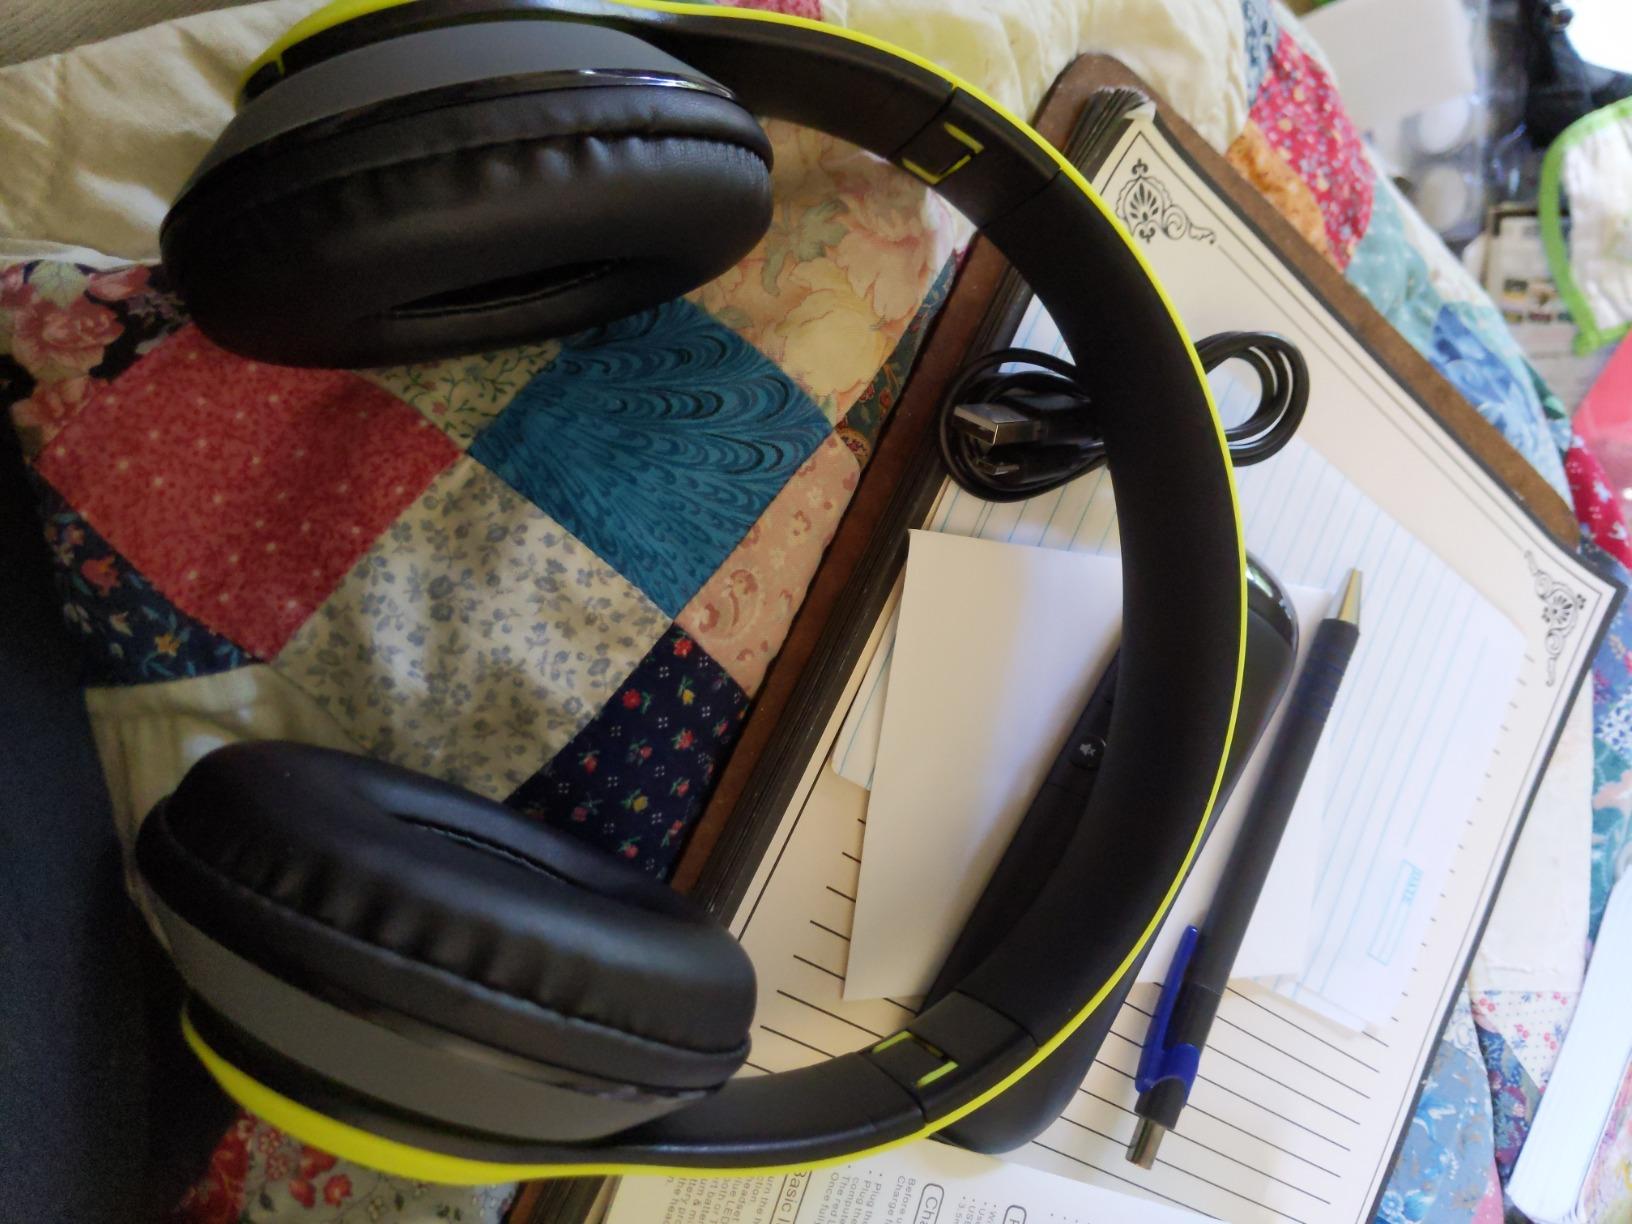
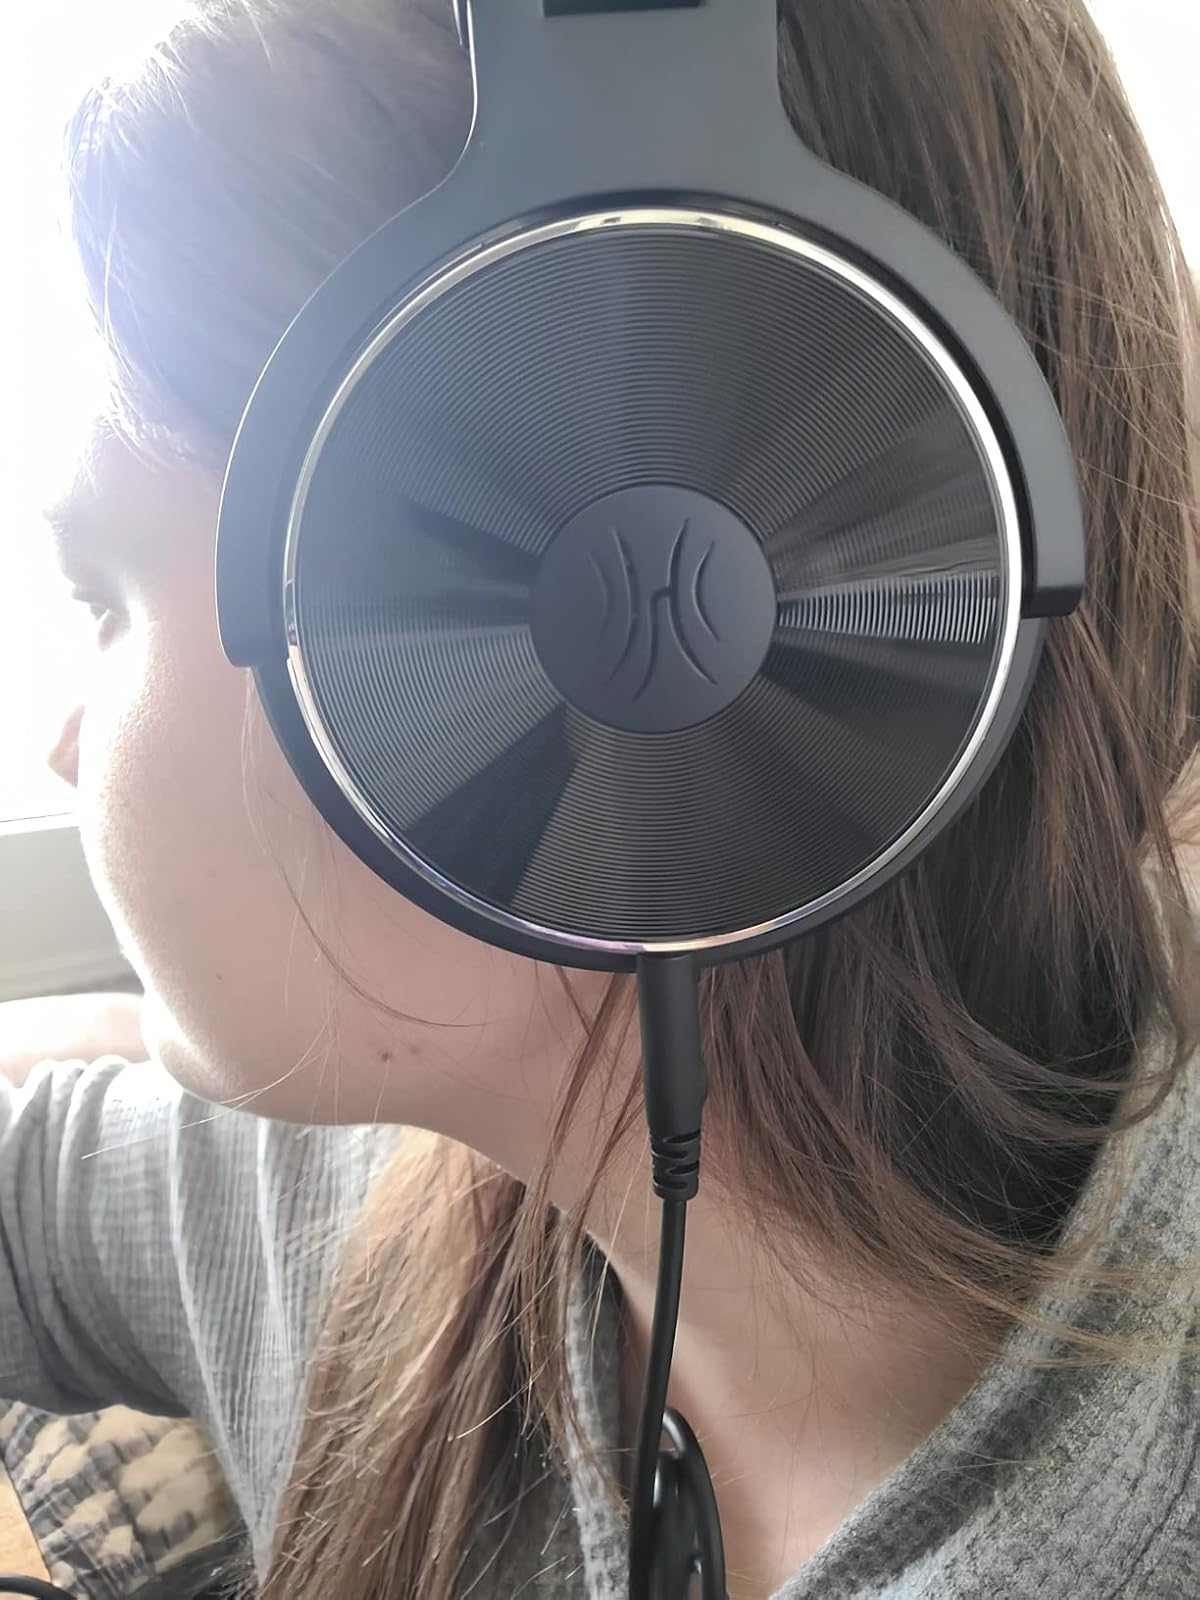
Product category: headphones
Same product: no